Louroux Priory

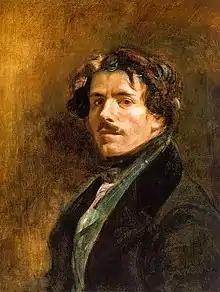
Painter Eugène Delacroix sketched the priory.

A document from the Touraine archbishopric dated 1774 states that the Louroux land, castellany, and seigneury was leased in 1769 for 4,200 livres. The lease of the Louroux was renewed on 17 November 1784, for a period of nine years, expiring in 1793, and was signed by the archbishop of the time, Joachim François Mamert de Conzié.